Leopold Trattinnick

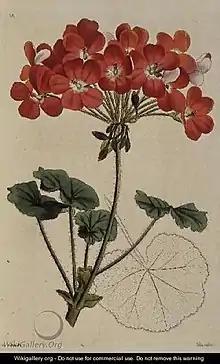
A painted illustration of a Pelargonium from Trattinnick's book 'Neu Arten von Pelargonium', c.1825-34

He originally began to study law but his interests in nature grew and he started studying Science and divided his time amongst the fields of entomology, mineralogy and botany. His main area of Interest was mycology and spermatophytes.